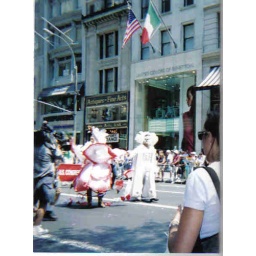
I think the guy in pink was supposed to be a flower